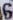
Number: 6